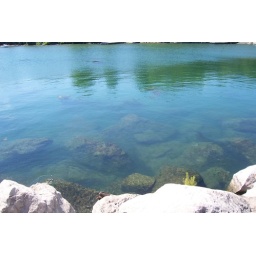
Seriously, the water was SO clear by the rocks!